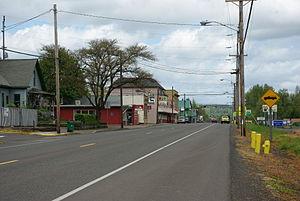
Gaston est une municipalité américaine située dans le comté de Washington en Oregon.